Mount Alexander Road

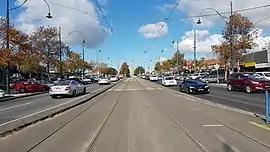
Mount Alexander Road in Essendon

Mount Alexander Road (and its northern section as Bulla Road) is a major road in Melbourne's inner northern suburbs, connecting the northern edges of the city district to just south of Essendon Airport. It was named after its original destination: the Gold Fields of Mount Alexander, now known as Castlemaine.